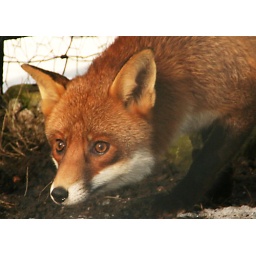
A dog fox snapped near to the chicken run